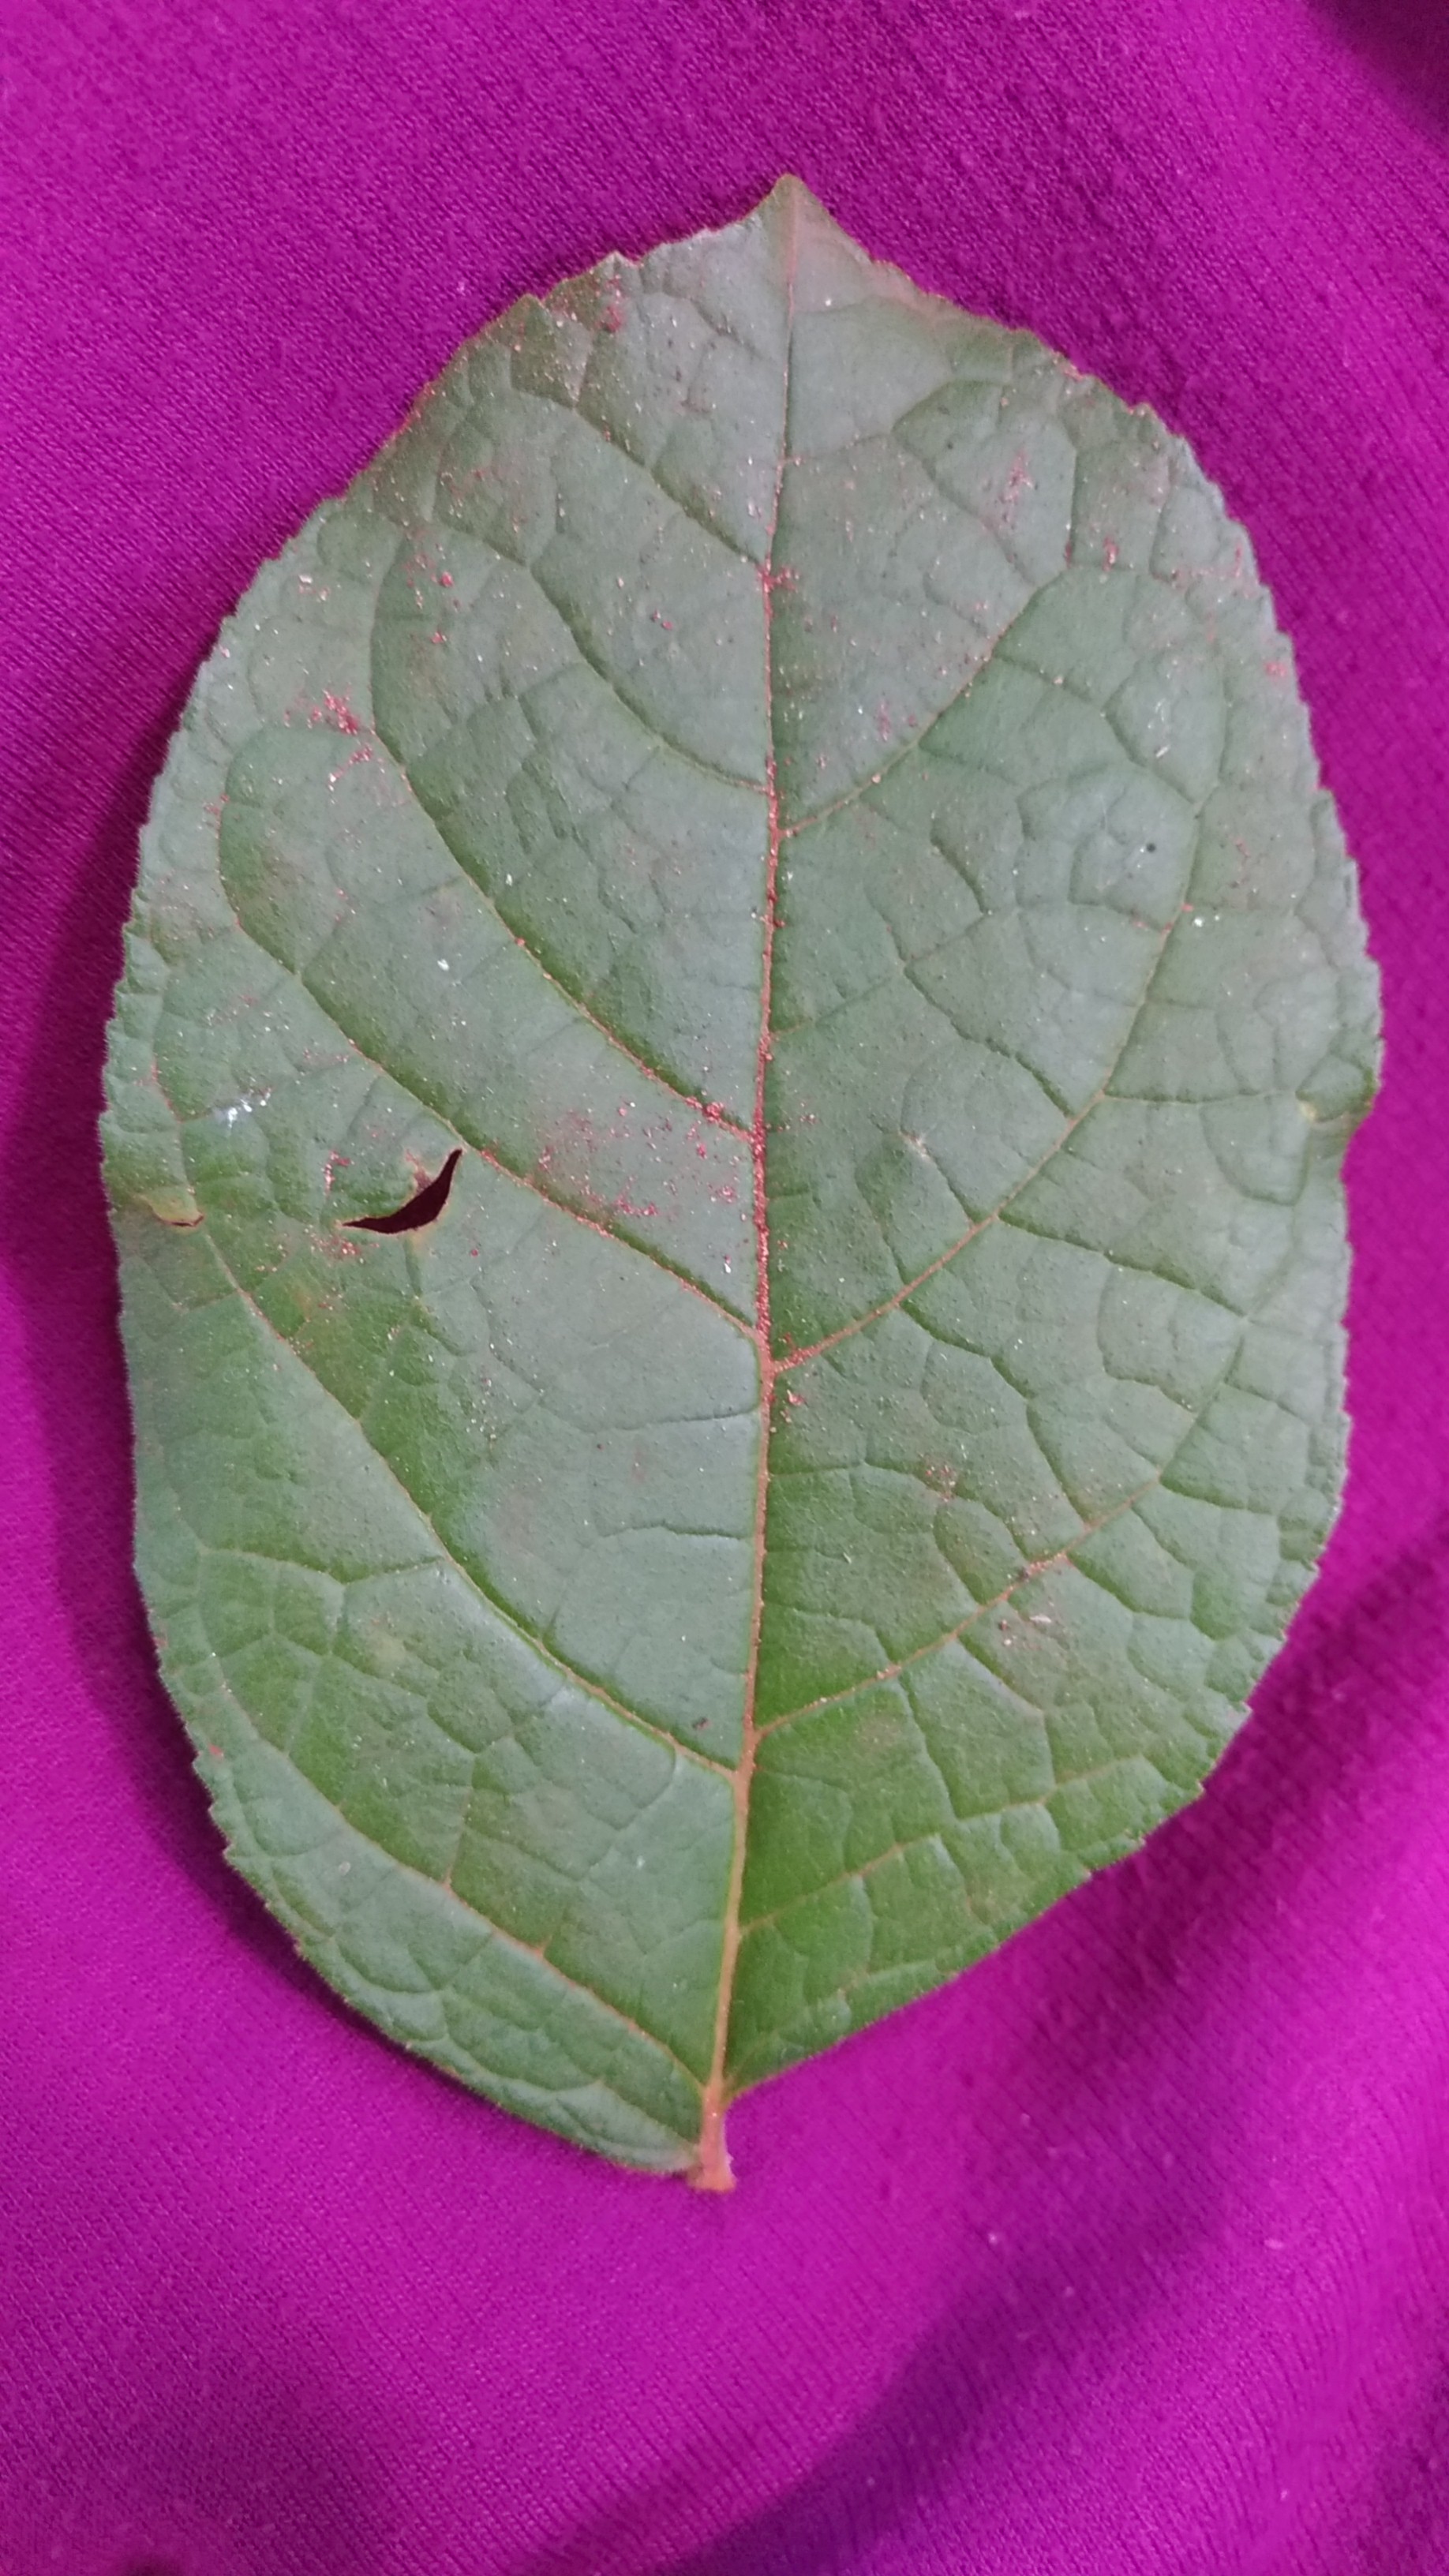
Plant: Padri